Mediterranean tropical-like cyclone

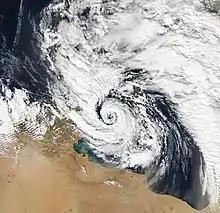
Medicane Qëndresa approaching Malta on 7 November

In November 2011, the first officially designated Mediterranean tropical cyclone by the National Oceanic and Atmospheric Administration (NOAA) formed, christened as Tropical Storm 01M by the Satellite Analysis Branch, and given the name Rolf by the Free University of Berlin (FU Berlin), despite the fact that no agency is officially responsible for monitoring tropical cyclone activity in the Mediterranean. On 4 November 2011, a frontal system associated with another low-pressure area monitored by FU Berlin, designated Quinn, spawned a second low-pressure system inland near Marseille, which was subsequently named Rolf by the university. An upper-level trough on the European mainland stalled as it approached the Pyrenees, before approaching and interacting with the low known as Rolf. Heavy rainfall consequently fell over regions of southern France and northwestern Italy, resulting in widespread landslides and flooding. On 5 November, Rolf slowed while stationed above the Massif Central, maintaining a pressure of . A stationary front, stationed between Madrid and Lisbon, approached Rolf the same day, with the cold front later encountering and becoming associated with Rolf, which would continue for a couple of days.